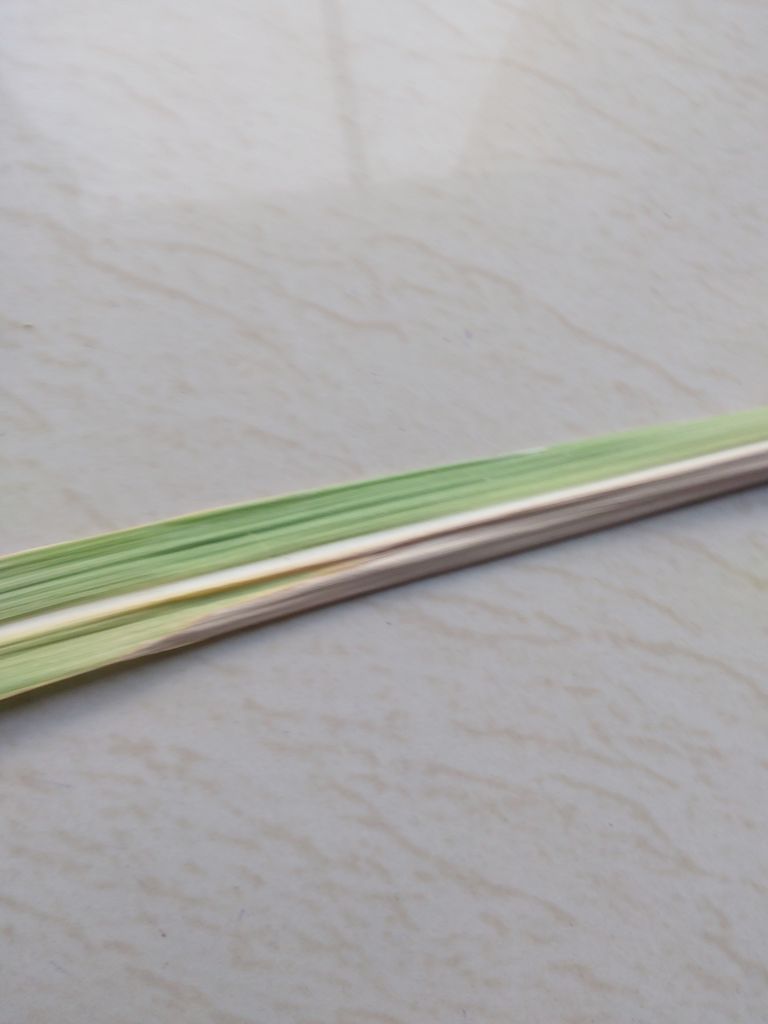
Label: Banded Chlorosis